Counterimmunoelectrophoresis

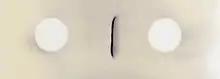
"Plasmodium" Glutamate dehydrogenase (pGluDH) separated by counterimmunoelectrophoresis

Counterimmunoelectrophoresis is a laboratory technique used to evaluate the binding of an antibody to its antigen, it is similar to immunodiffusion, but with the addition of an applied electrical field across the diffusion medium, usually an agar or polyacrylamide gel. The effect is rapid migration of the antibody and antigen out of their respective wells towards one another to form a line of precipitation, or a precipitin line, indicating binding.